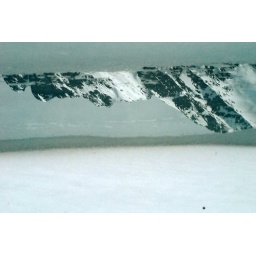
mountain in the water